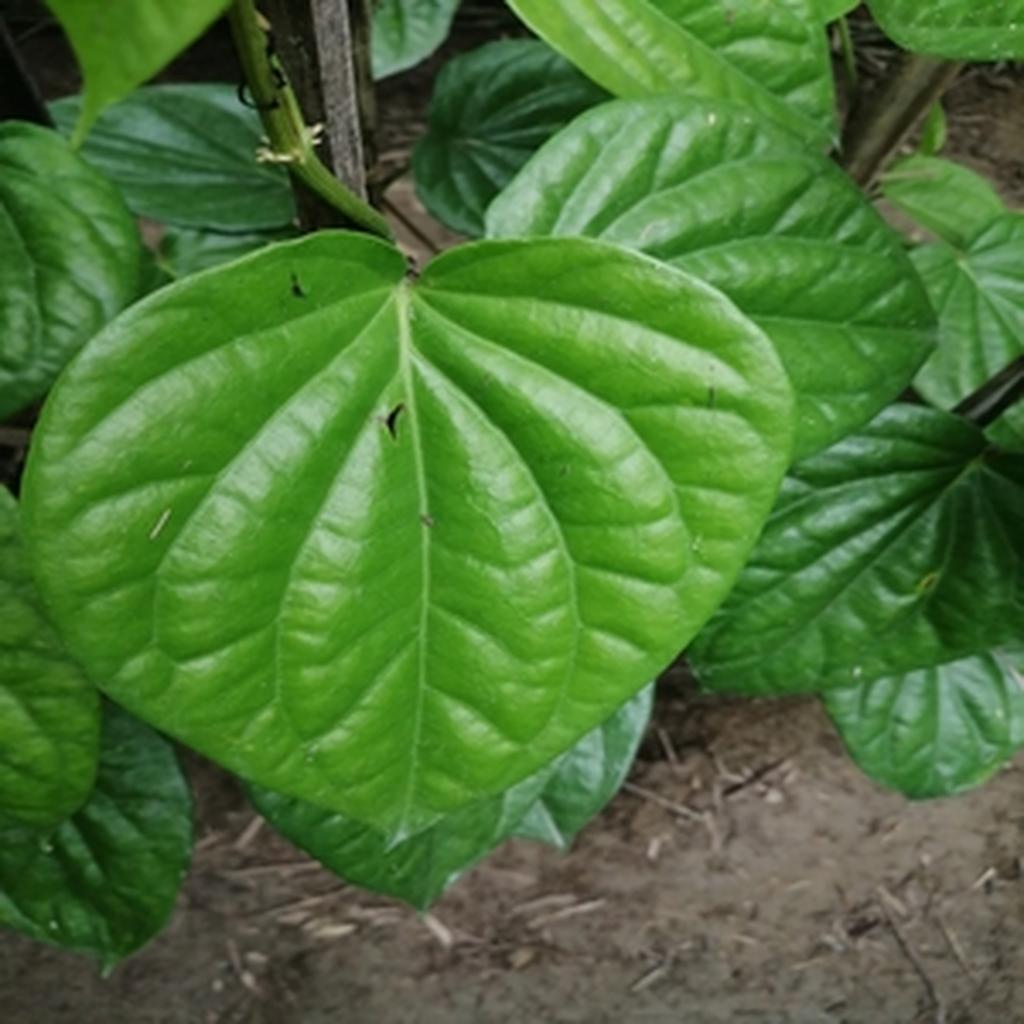
Label: Healthy_Leaf